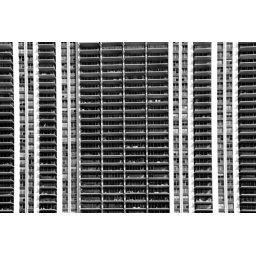
building sitting on monroe near lake.